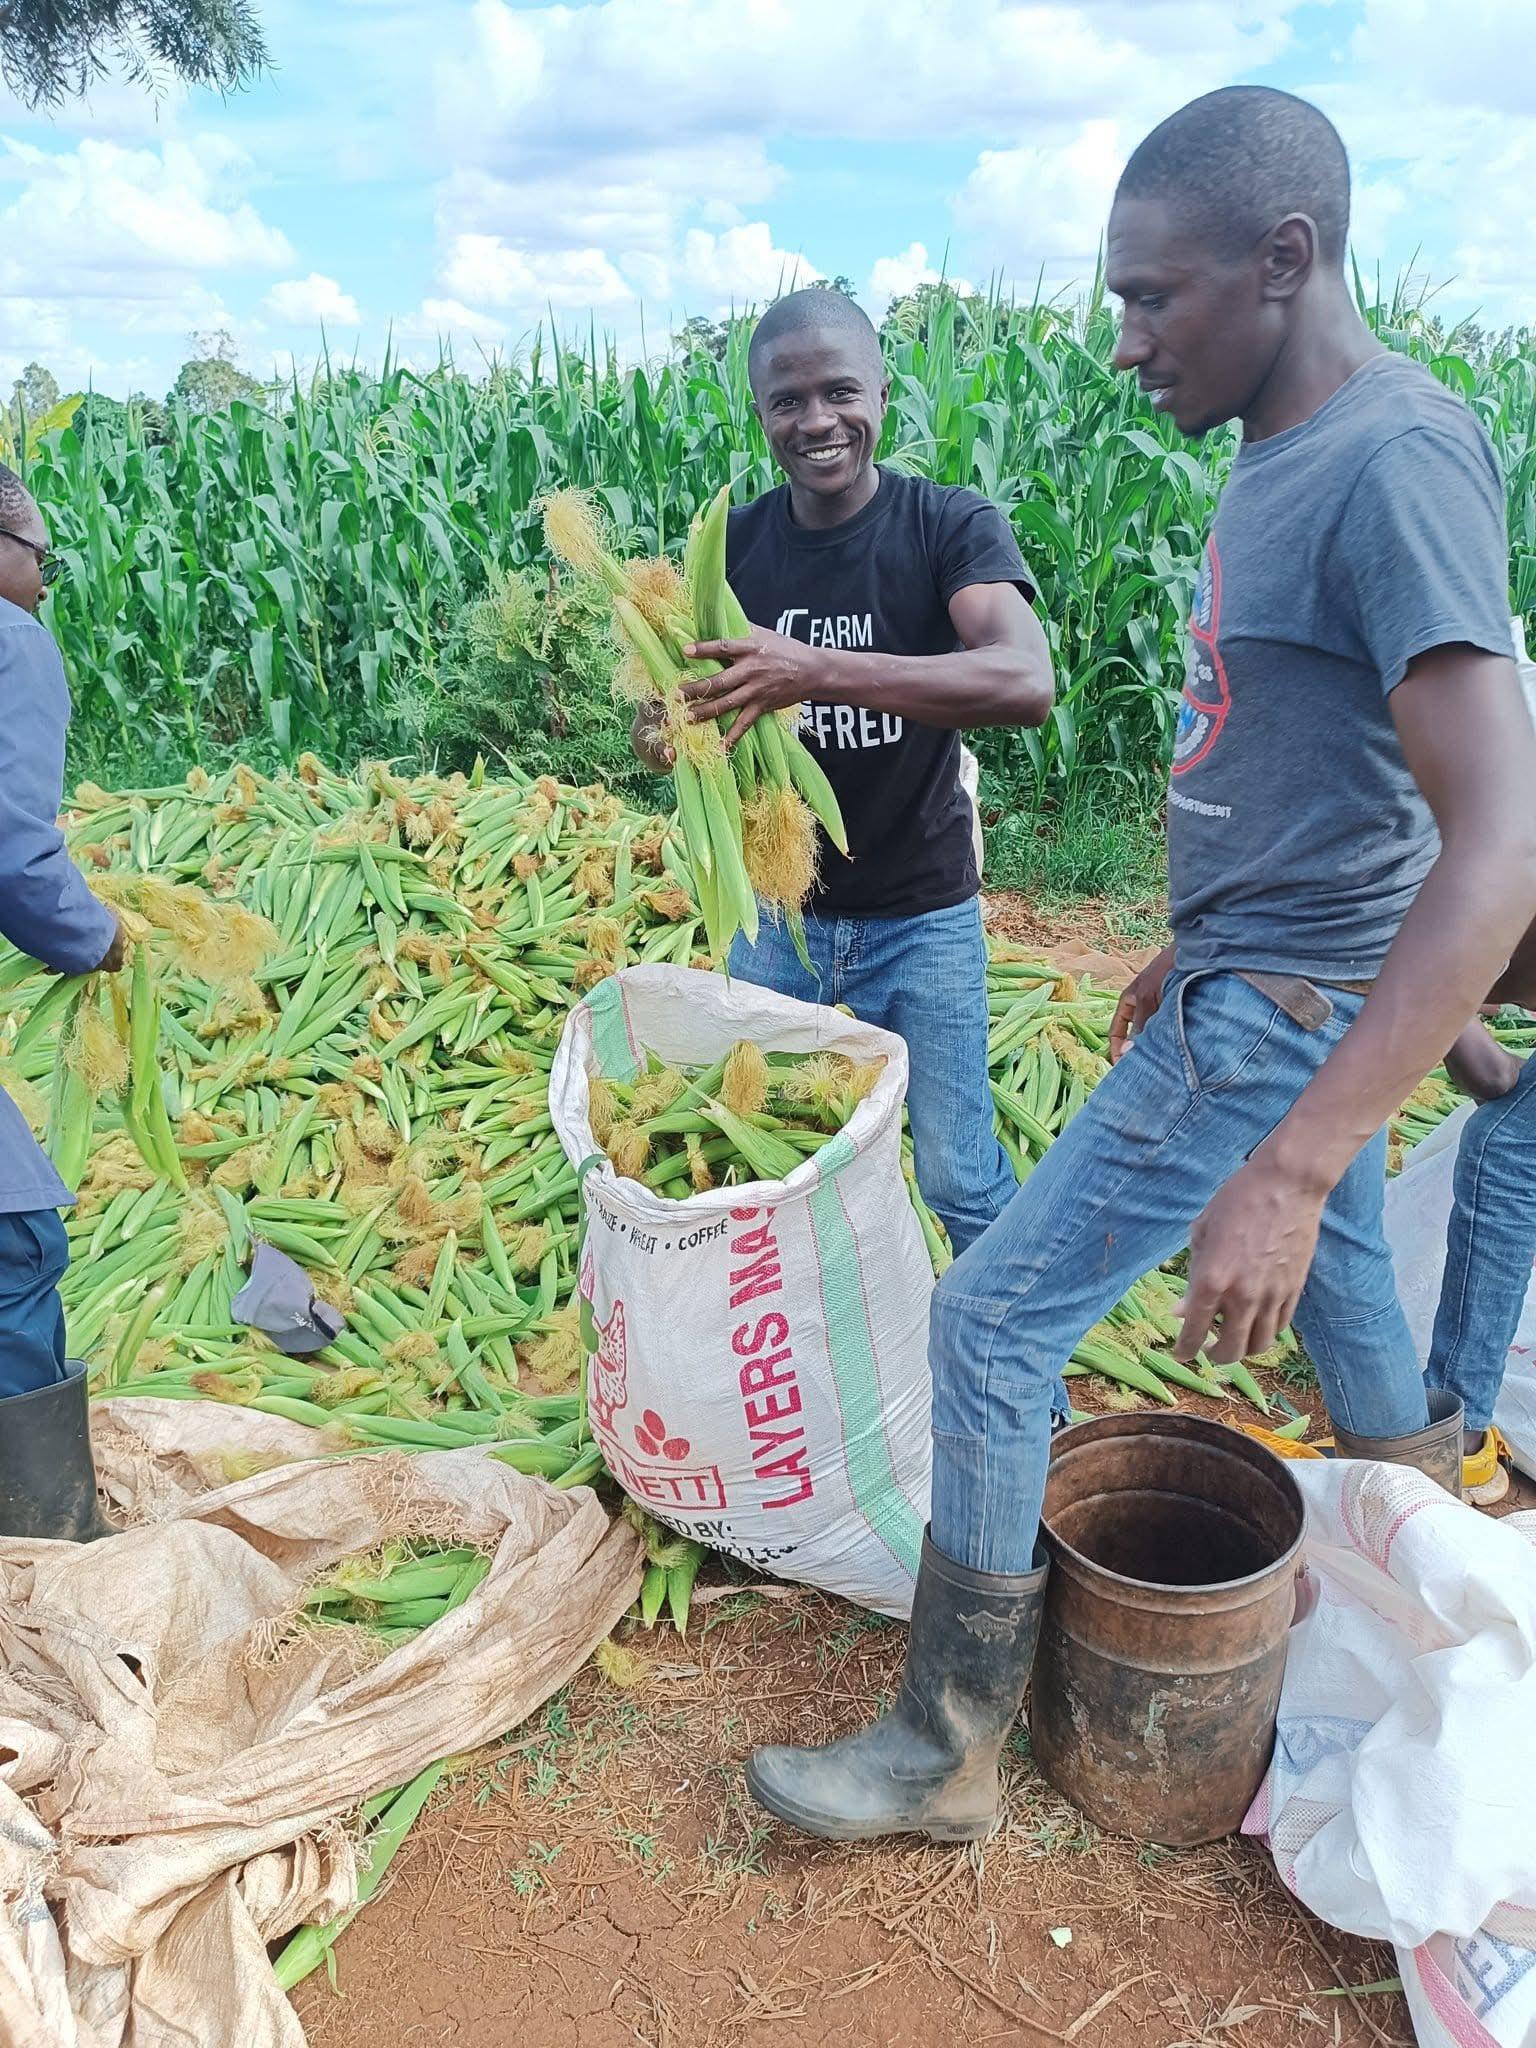
 Wakulima wakiwa pembeni mwa shamba, lililolimwa na kupandwa zao la biashara aina ya mtama, huku wakipakia zao hilo katika viroba ambalo tayari limekwisha vunwa.